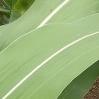
Crop: Maize
Condition: healthy-leaf